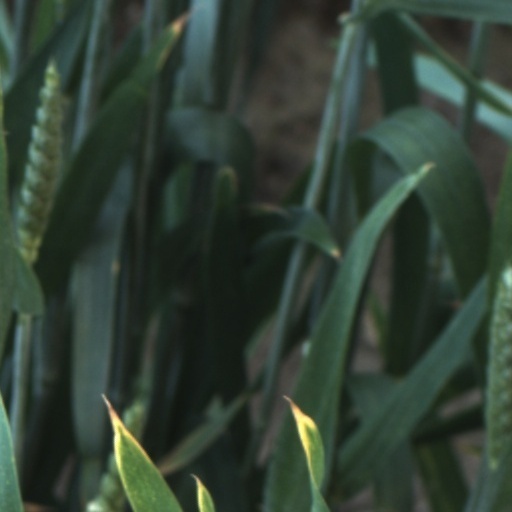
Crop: wheat